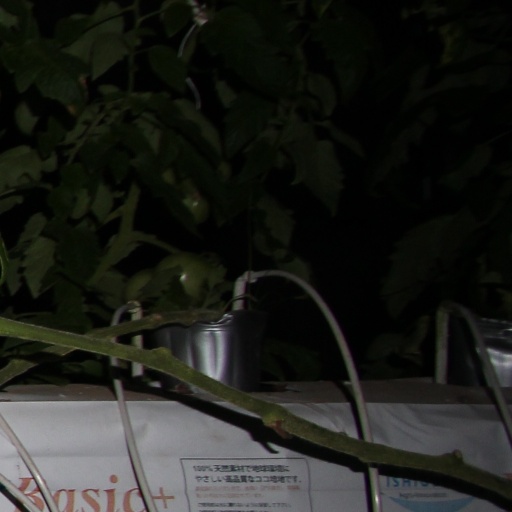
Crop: tomato